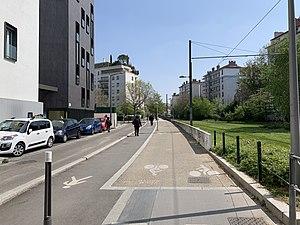
La Rue Jean-Pierre Lévy (Lyon) en avril 2019.
Sans Souci - Dauphiné, parfois dénommé à l'inverse Dauphiné - Sans Souci ou plus simplement Sans Souci, est un quartier du 3ᵉ arrondissement de la ville de Lyon situé entre les quartiers de la Villette, Montchat et Monplaisir.